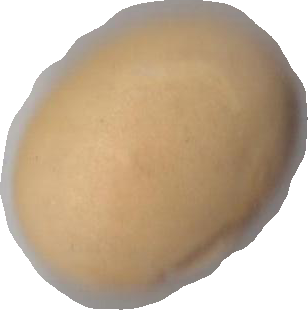
Variety: Grobogan